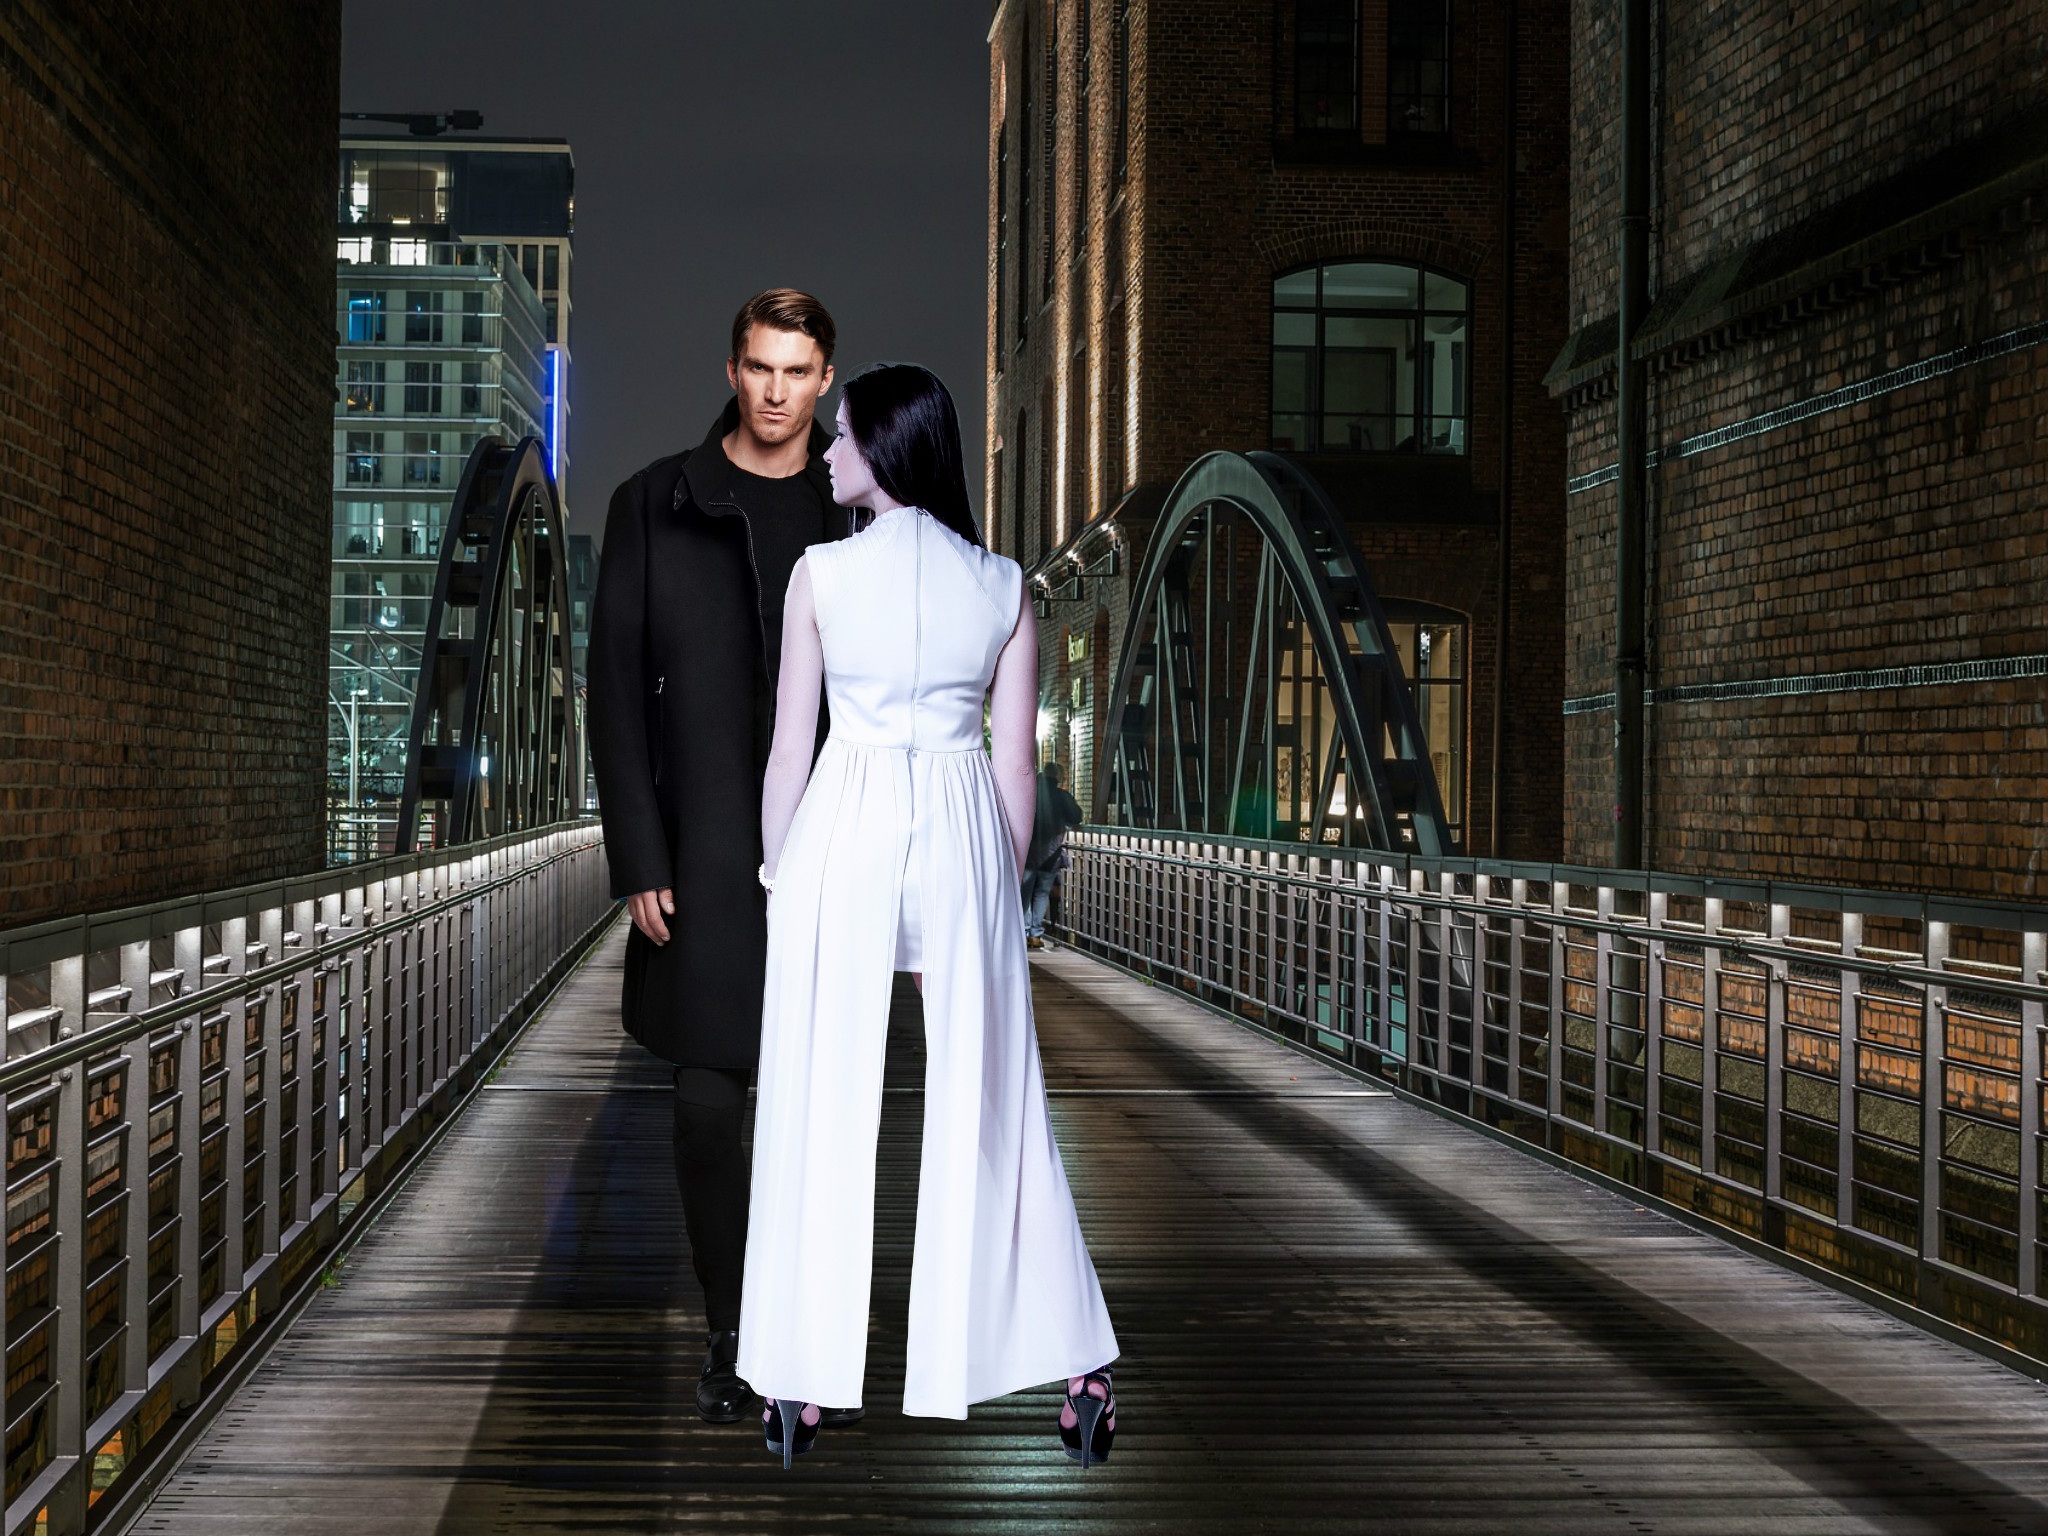
bridge, night, city, spring, fashion, season, cool image, runway, i, casal, woman in white, man in black, unmarried couple, boyfriends, gown, formal wear